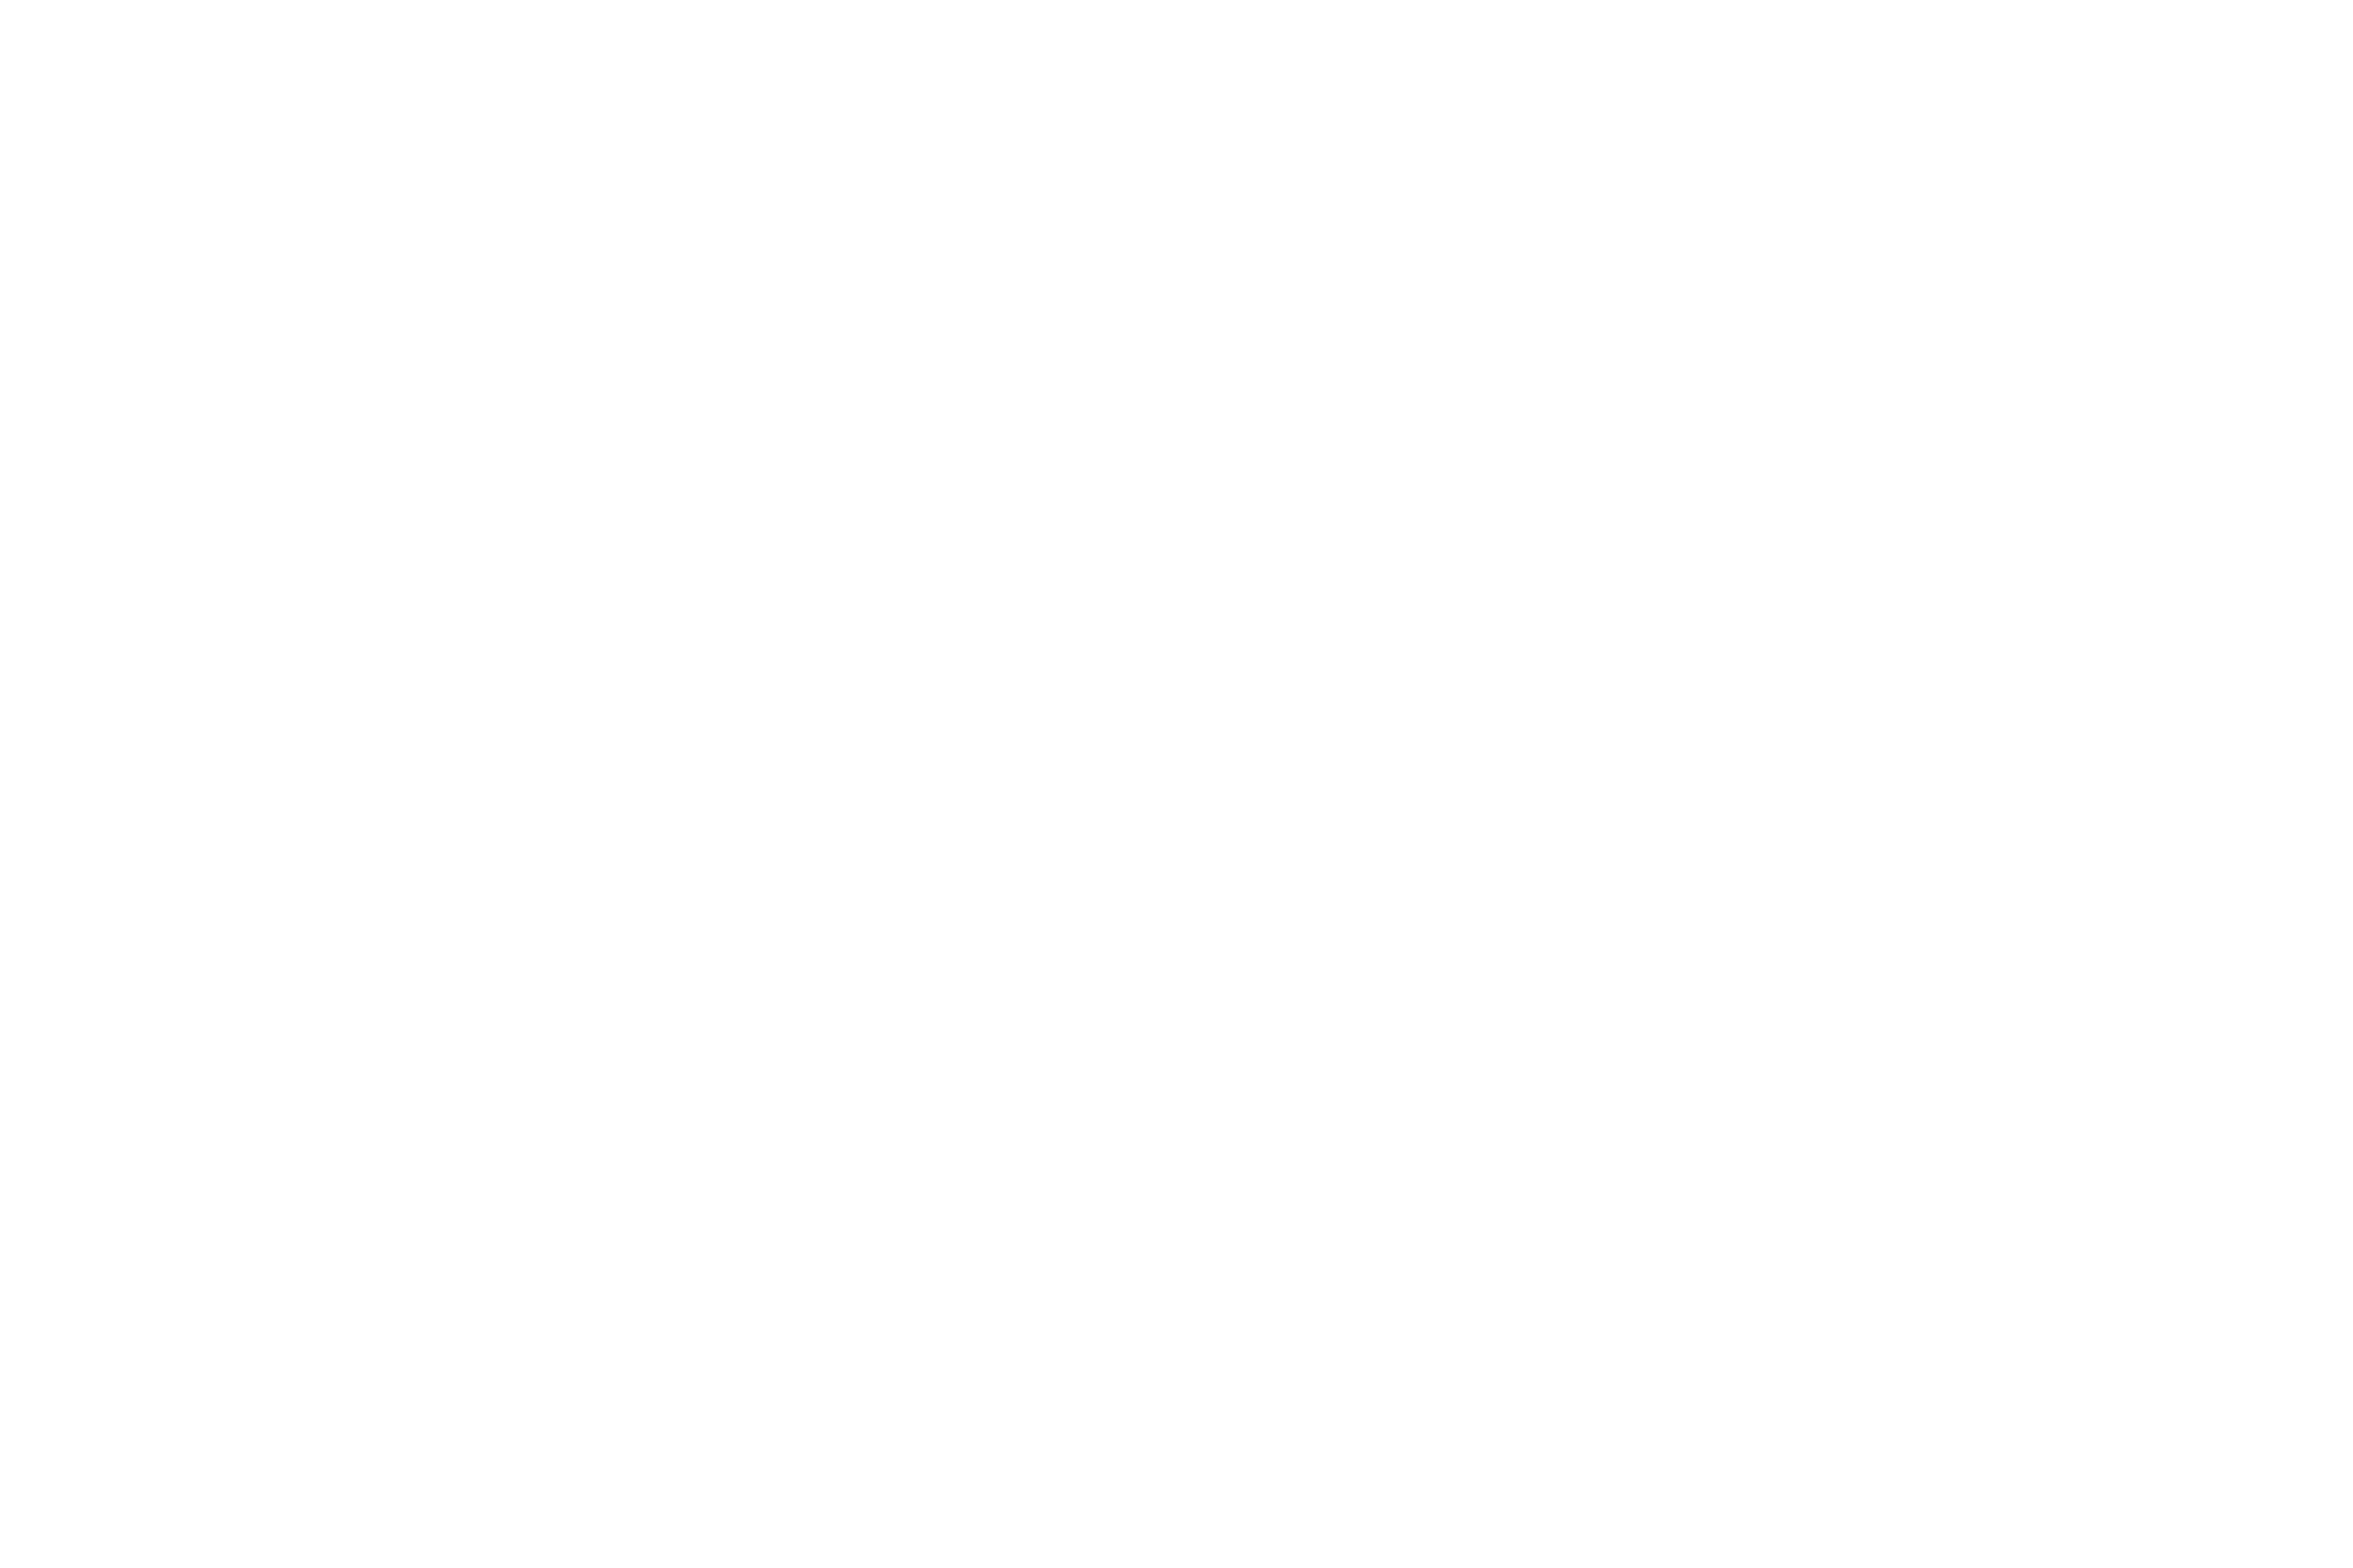
line, product